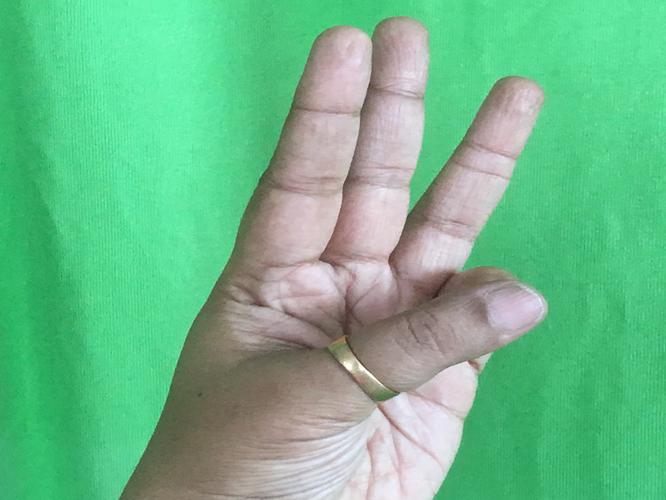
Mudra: Trishulam
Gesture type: single_hand